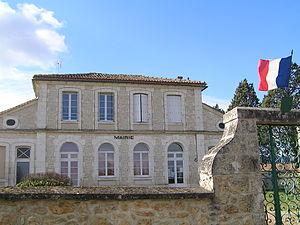
mairie de Bunzac
Bunzac est une commune du Sud-Ouest de la France, située dans le département de la Charente, en région Nouvelle-Aquitaine.